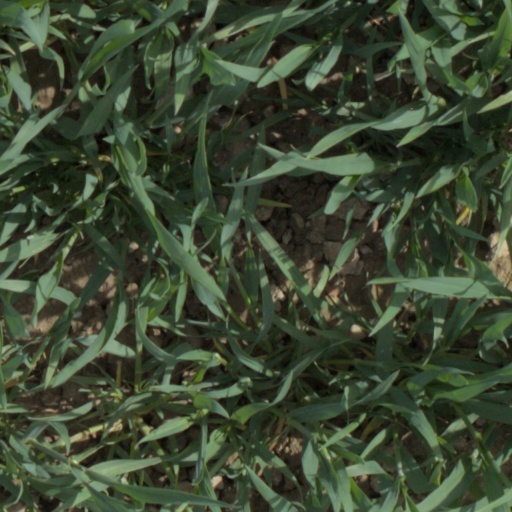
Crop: wheat